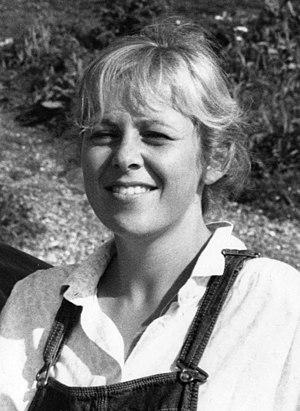
Turid Birkeland, née le 5 novembre 1962 et morte le 24 décembre 2015, est une femme politique et personnalité culturelle norvégienne.